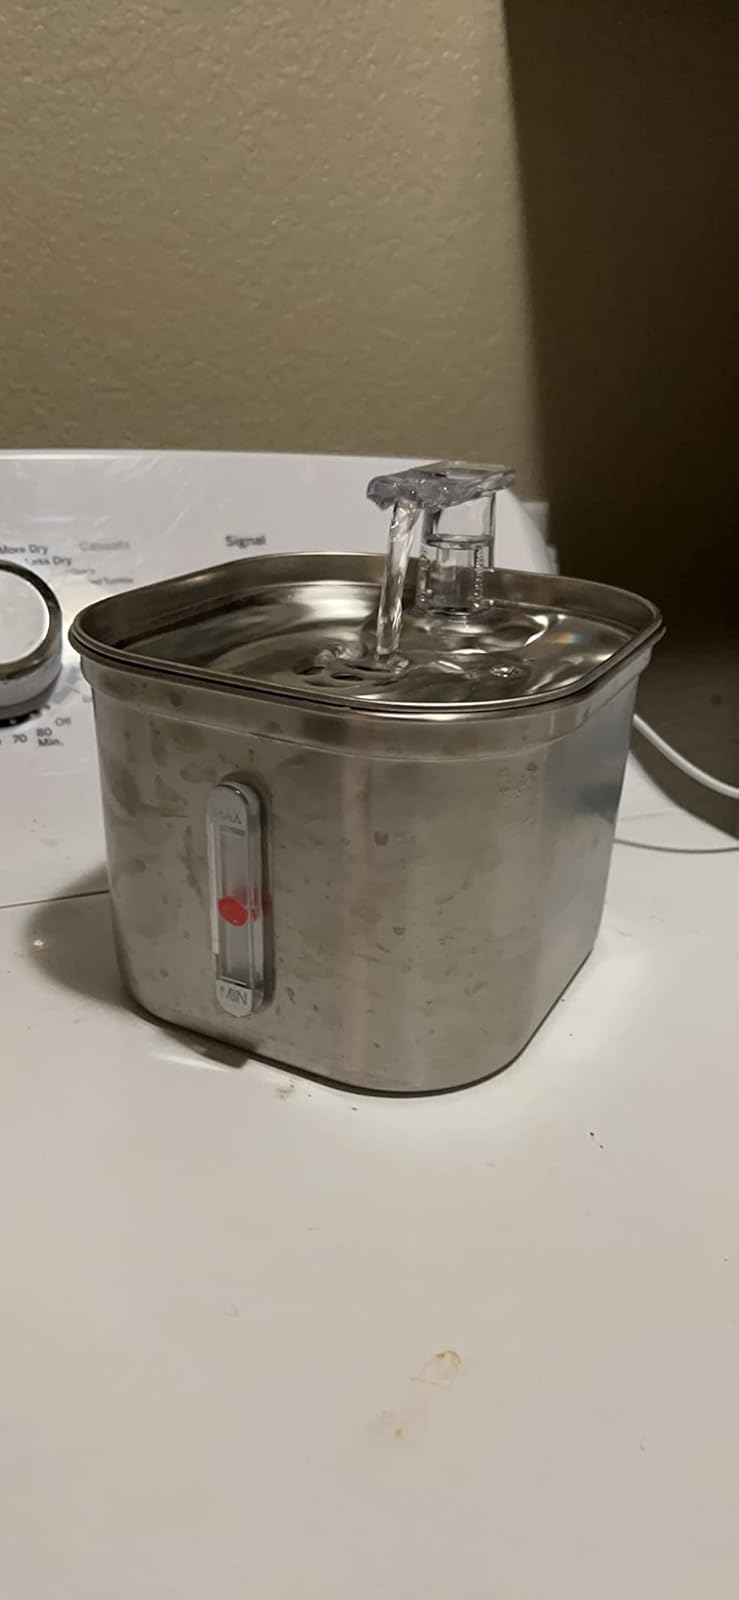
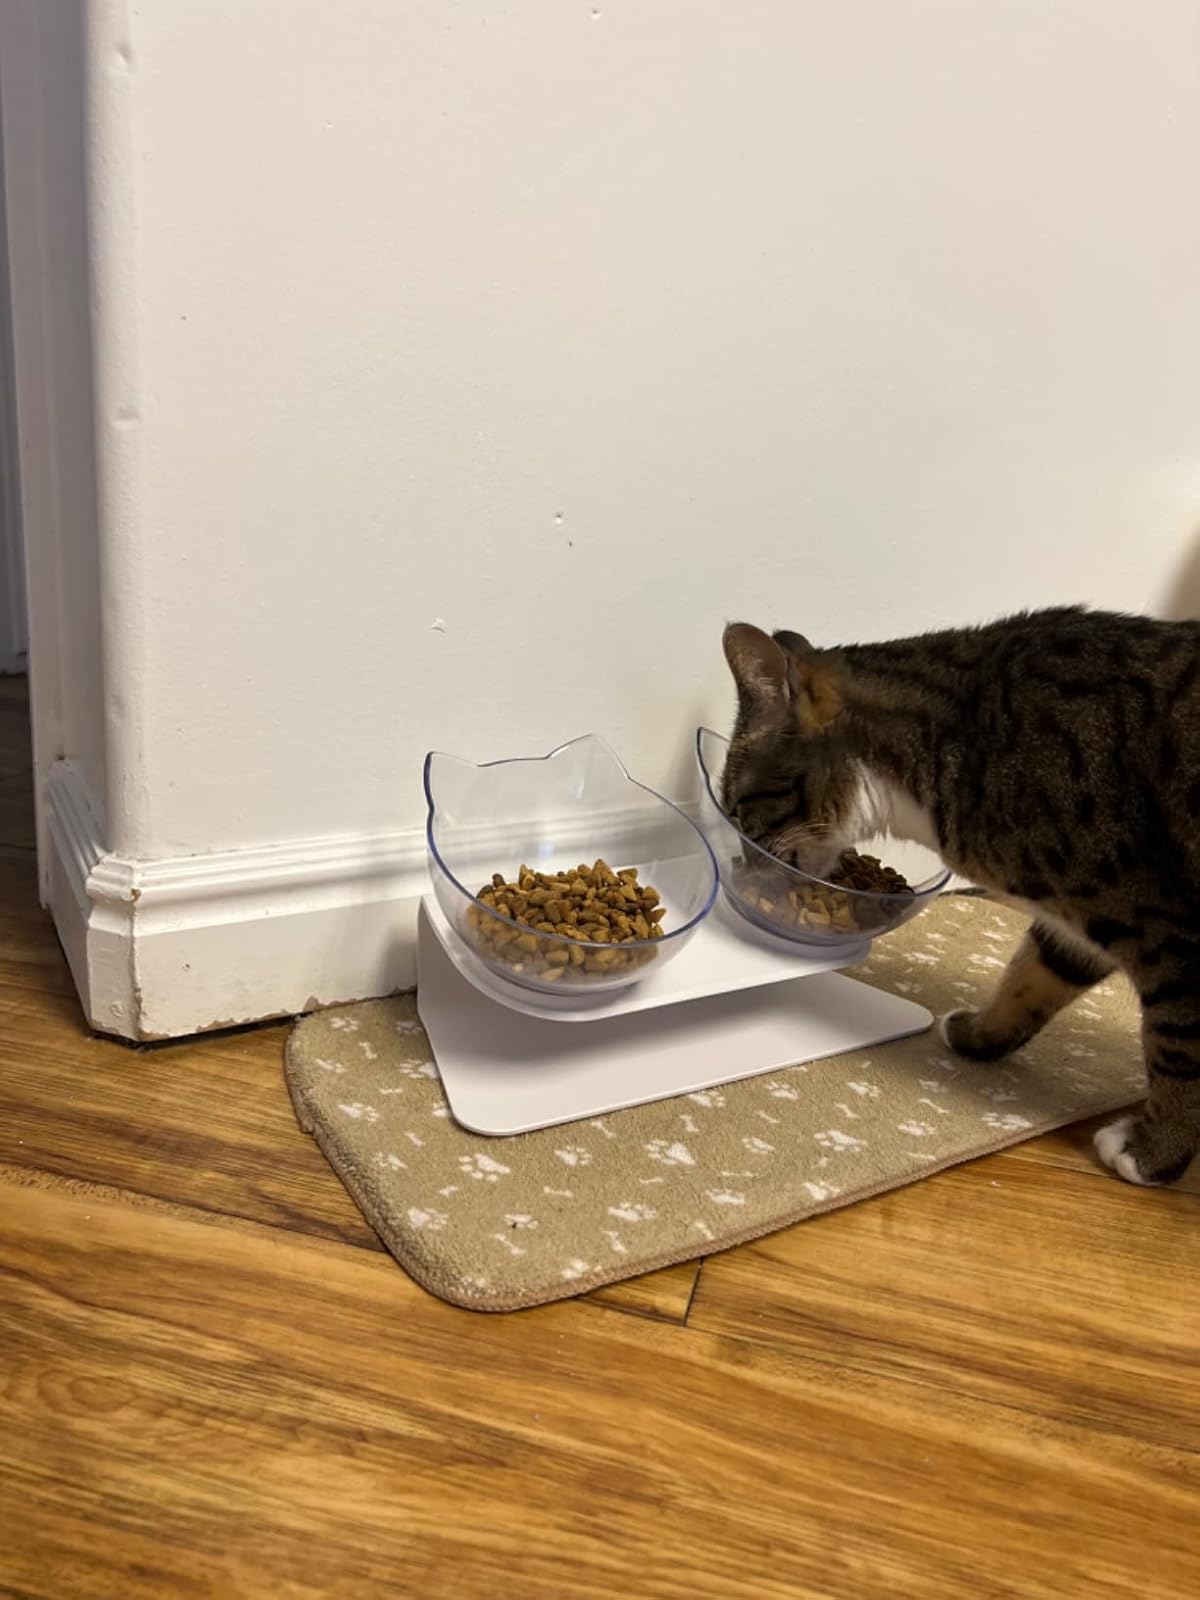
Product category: items_bowl
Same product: no